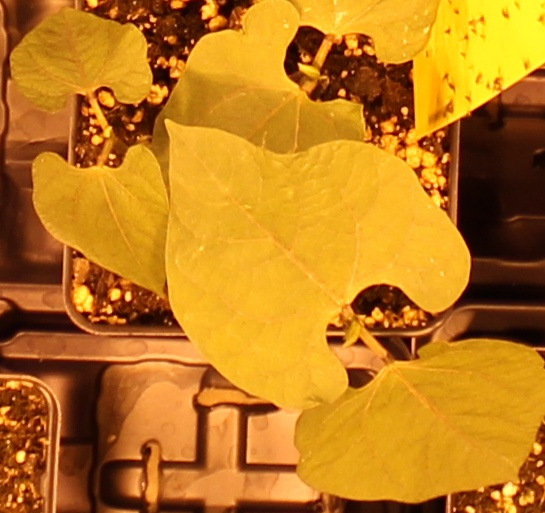
Label: Blackbean